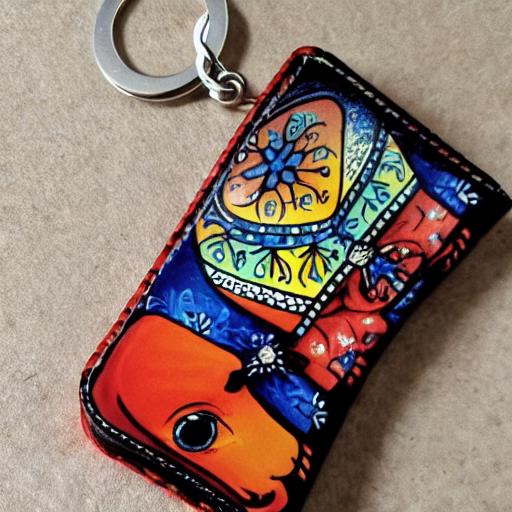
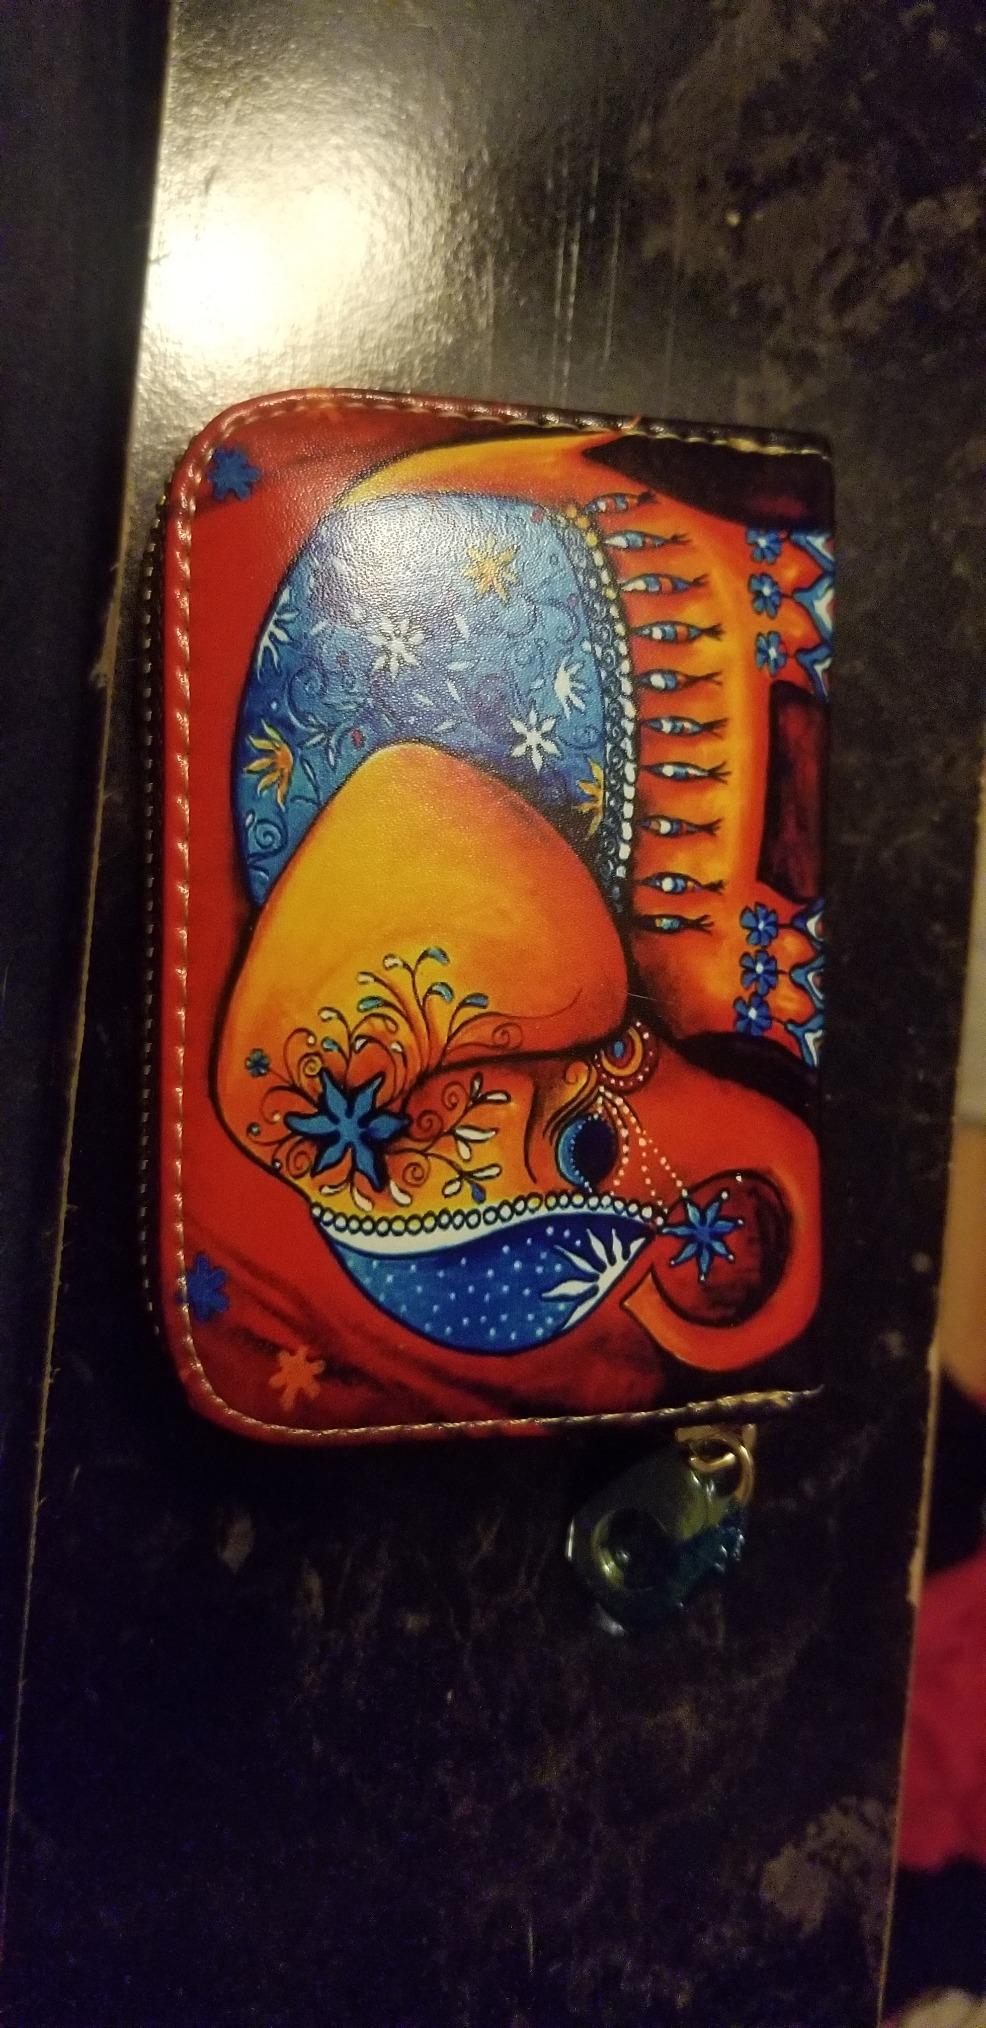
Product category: accessories_keychain
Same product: no